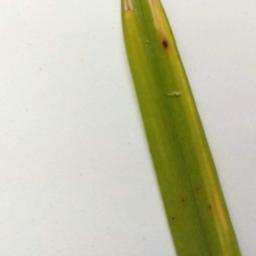
Label: Rice___Brown_Spot